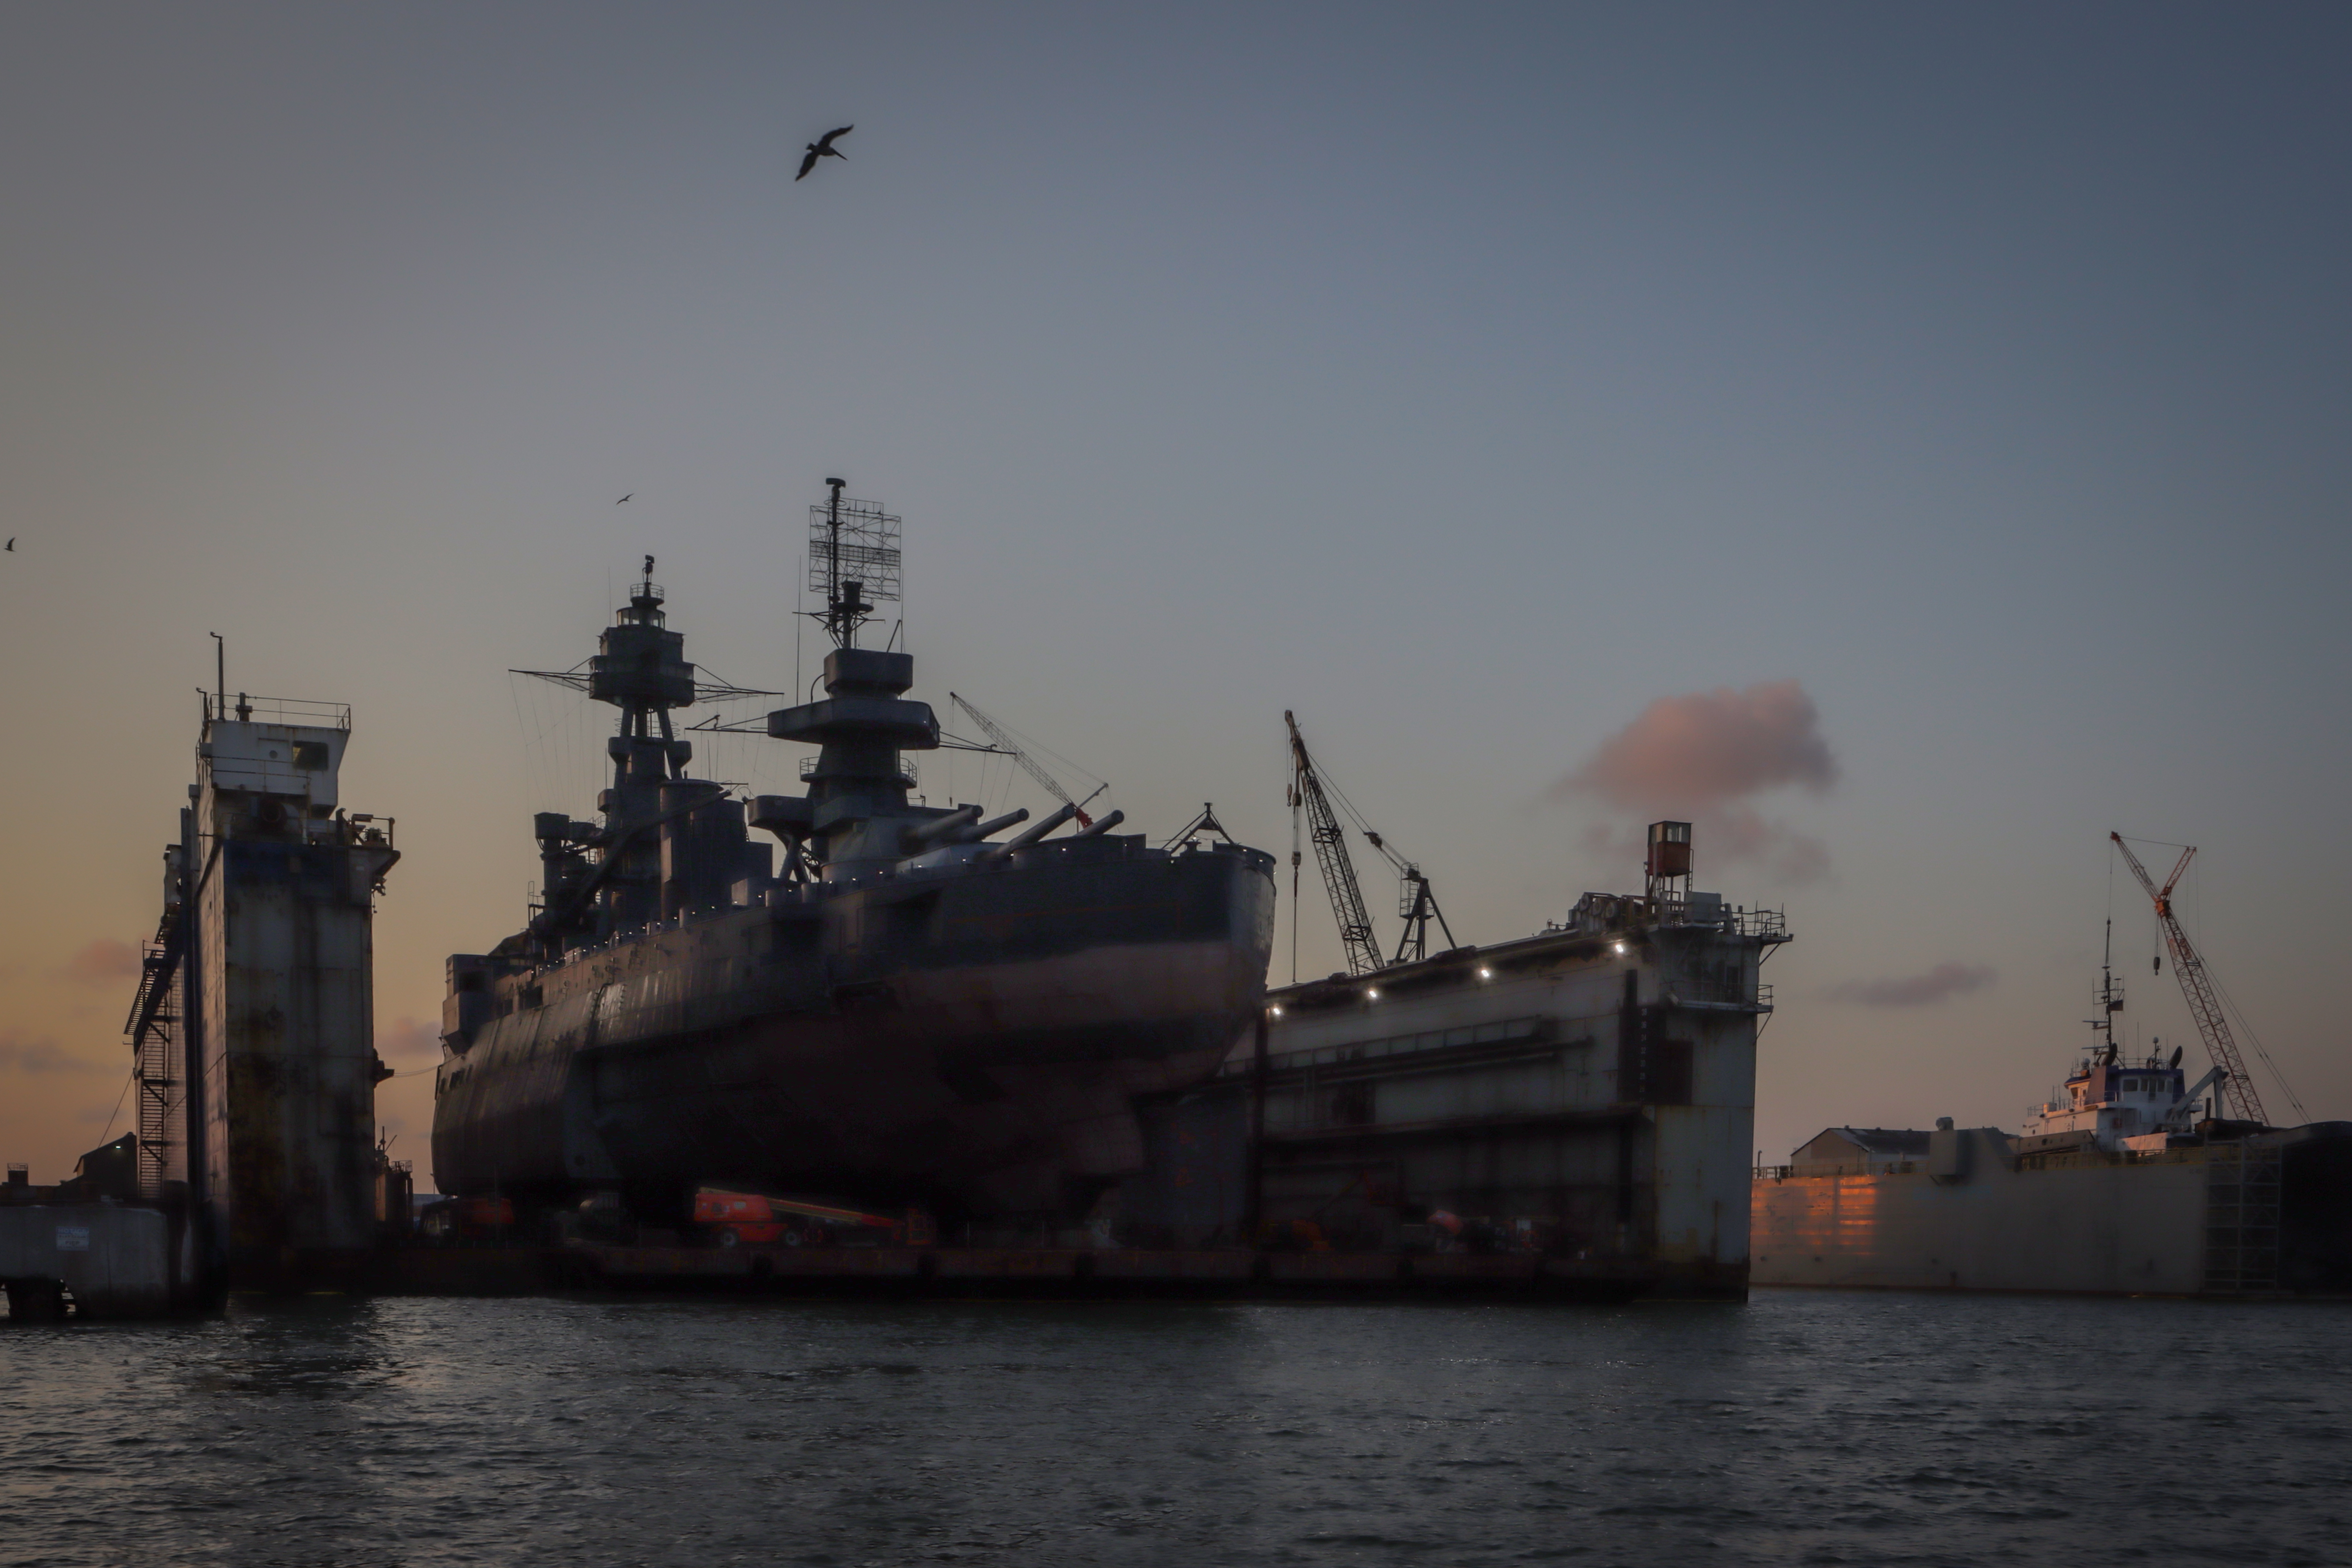
galveston, sunset, sky, water, outdoors, ship, boat, industry, watercraft, cloud, naval architecture, vehicle, naval ship, horizon, warship, city, cruiser, bird, navy, lake, destroyer, ocean, channel, dusk, battleship, evening, guided missile destroyer, port, sea